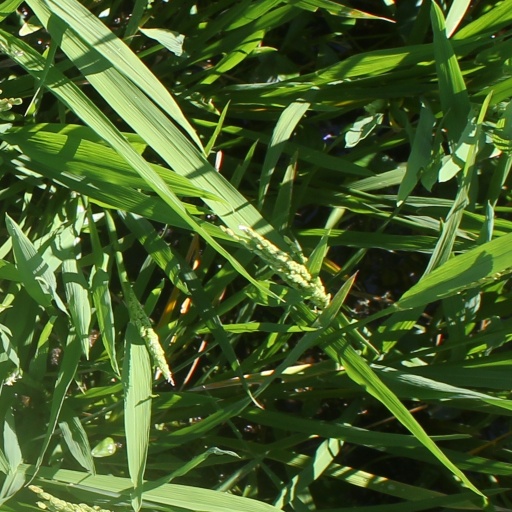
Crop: rice